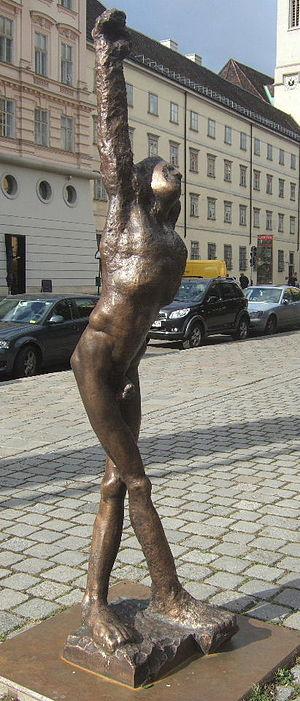
48° 12′ 16,8″ N, 16° 22′ 06,8″ E